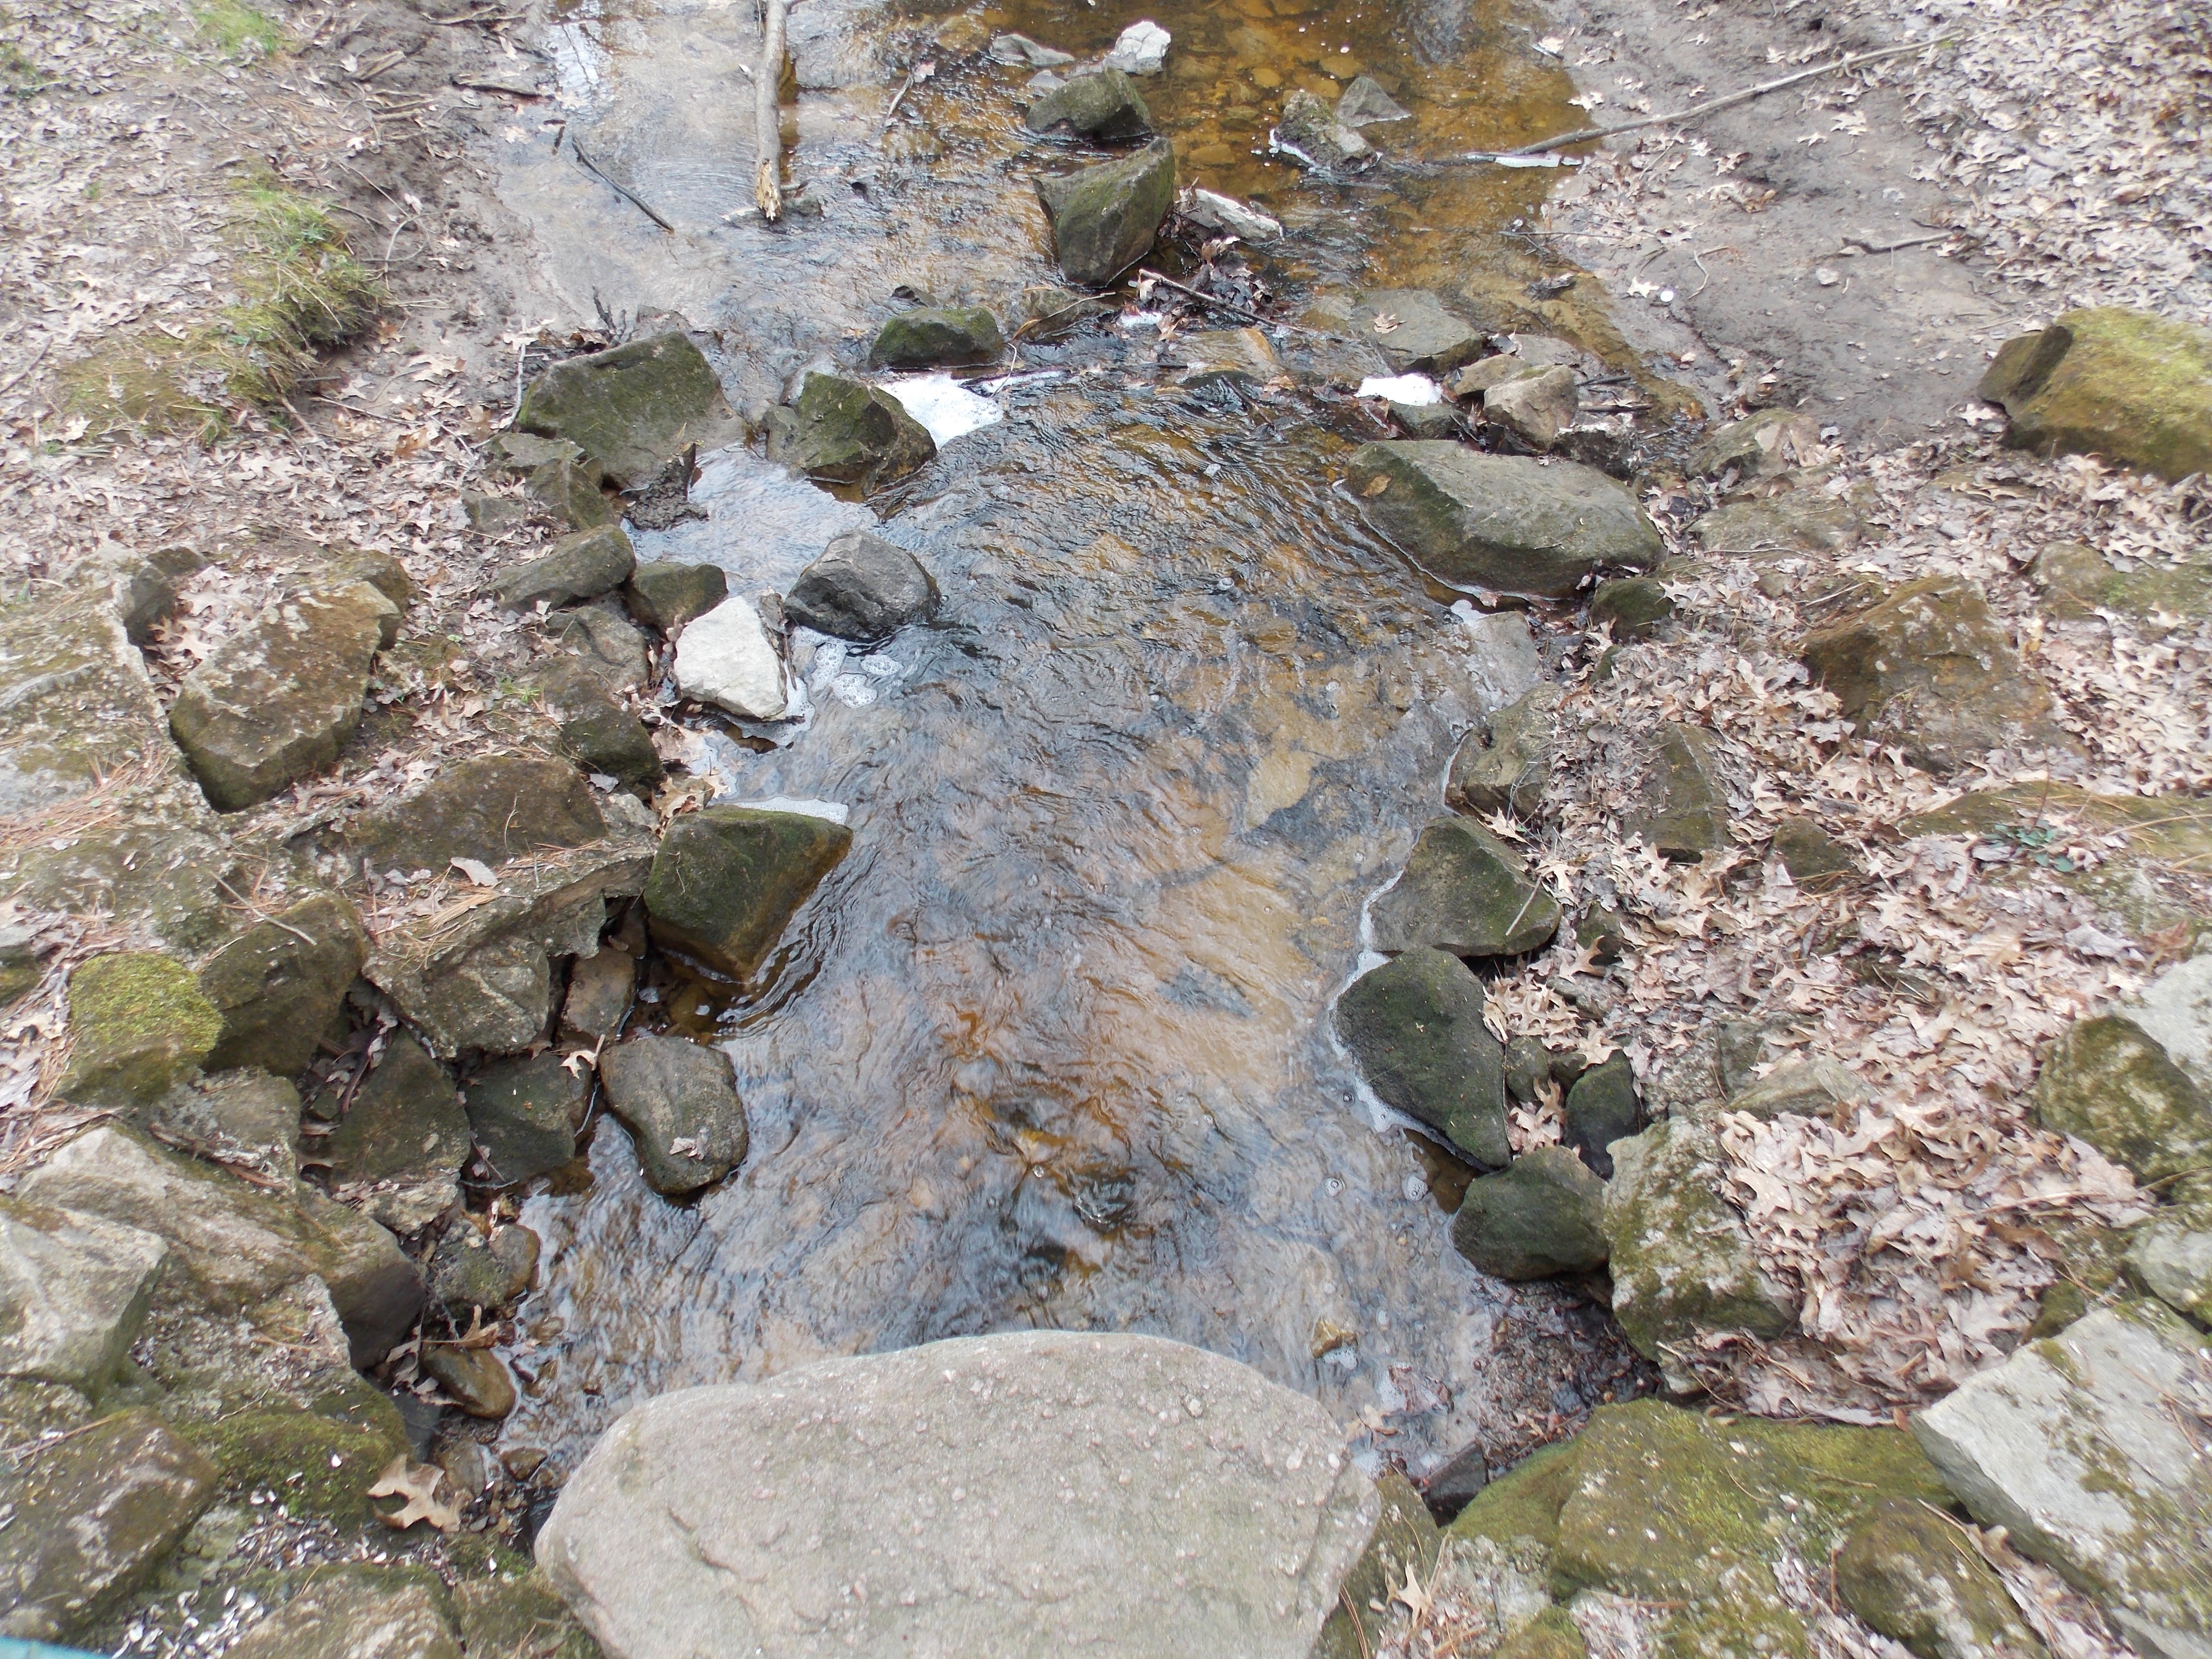
rock, trail, pond, wildlife, stream, geology, boulder, bedrock, stream bed